Tramaine Brock

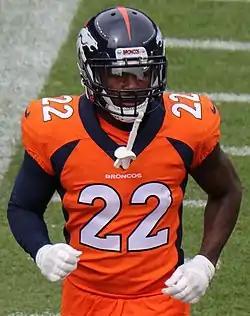
Brock with the Broncos in 2018

On March 14, 2018, Brock signed a one-year contract with the Denver Broncos. Coach Vance Joseph said Brock would compete with Bradley Roby for the No. 2 cornerback spot. He was named the third cornerback on the depth chart, playing in 12 games with five starts recording 23 tackles and six pass deflections.